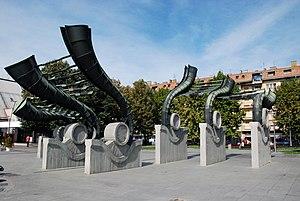
Les sites mémoriels constituent l'une des quatre catégories de classement des monuments historiques de la Serbie. L'inventaire, élaboré et publié par l'Institut pour la protection du patrimoine de la République, recense 71 sites protégés.
Ruma /ʁuma/ est une ville et une municipalité de Serbie situées dans la province autonome de Voïvodine, district de Syrmie. Au recensement de 2011, la ville comptait 30 076 habitants et la municipalité dont elle est le centre 54 339.